Solstice

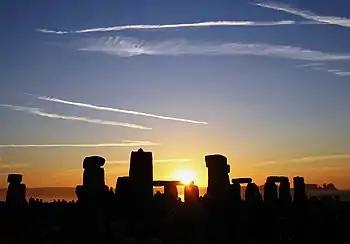

The two solstices can be distinguished by different pairs of names, depending on which feature one wants to stress.